California State Route 120

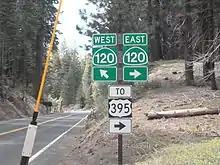
California State Route 120 Markers at Yosemite National Park

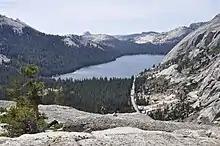
Tioga road and Tenaya Lake viewed from Pywiack Dome.

SR 120 begins as a freeway intersecting Interstate 5 to extend Interstate 205 through Manteca. In east Manteca the freeway ends at SR 99 and becomes a highway which continues to head east through Escalon, Oakdale and other various small towns. East of Oakdale there are no highly populated areas for as it heads into the foothills of the Sierra Nevada and into Yosemite National Park.